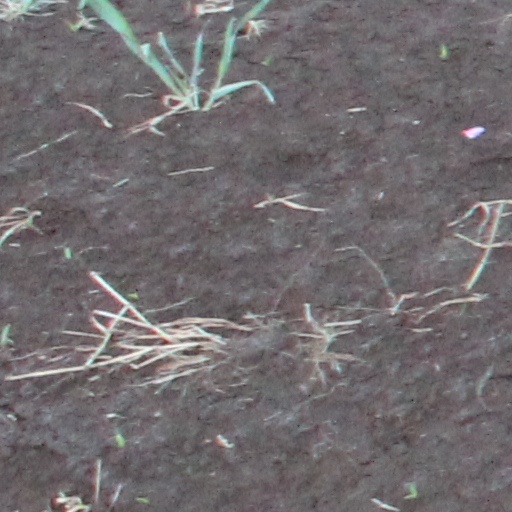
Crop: wheat